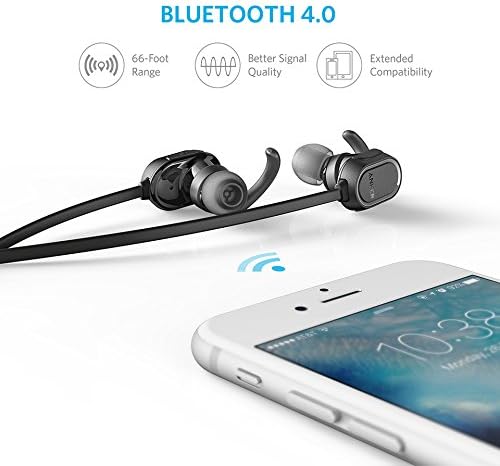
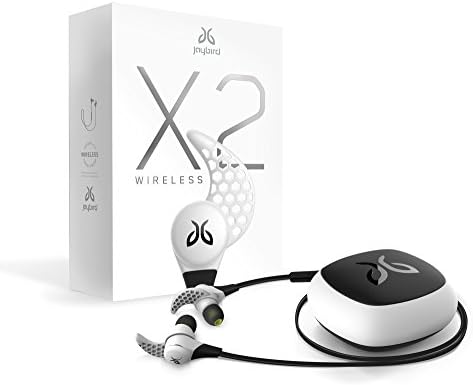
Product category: headphones
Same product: no